Liberal Democrats (UK)

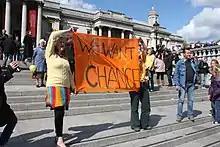
Members of a Lib Dems flash mob in London's Trafalgar Square in the build-up to the 2010 general election

From its foundation, the Liberal Democrats were committed to the UK's membership of the European Union. In 1993, it called for the UK to take a lead in seeking a timetable for the adoption of a pan-European currency, and also called for the formation of an autonomous European central bank. A 1999 survey of party members found they overwhelmingly backed European integration, and two thirds wanted the UK to adopt the euro currency. In its 1999 manifesto for the European Parliamentary elections, it called for completing the European single market, holding a referendum on the adoption of the euro currency, establishing an EU constitution, expanding the EU into Central and Eastern Europe, and encouraging an EU-wide clampdown on pollution and international crime. This attitude had been inherited from the Liberal Party which had originally proposing membership into the predecessor European Coal and Steel Community. However, the Liberal Democrats oppose the European federalism espoused by their counterparts.